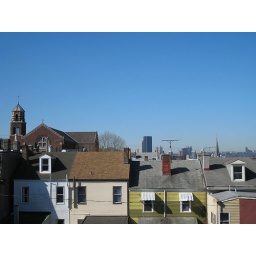
not a cloud in the sky all weekend long